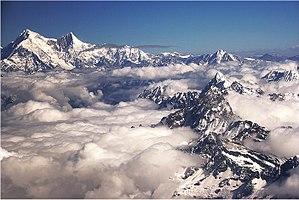
Les sommets de plus de 8 000 mètres sont au nombre de quatorze en ne tenant compte que des sommets principaux. Ils sont situés dans les massifs de l'Himalaya et du Karakoram, partagés entre l'Inde, le Pakistan, le Népal et la Chine. Le premier sommet à avoir été gravi a été l'Annapurna I, le 3 juin 1950, par les alpinistes français Louis Lachenal et Maurice Herzog. Les autres ont tour à tour été gravis pour la première fois dans les années 1950 et au début des années 1960.
Le Shishapangma ou Shisha Pangma, aussi appelé Gosainthan en sanskrit, est une montagne culminant à 8 027 mètres d'altitude dans la ville-préfecture de Shigatsé, en Région autonome du Tibet, en Chine. Il est situé dans la chaîne de l'Himalaya et constitue le quatorzième sommet le plus haut du monde et le dernier des « 8 000 ». Il est gravi pour la première fois par une expédition chinoise en 1964, alors que les frontières du pays étaient fermées aux étrangers. La voie normale emprunte les versants nord de la montagne et présente relativement peu de difficulté.
Tintin au Tibet est le vingtième album de bande dessinée des Aventures de Tintin.